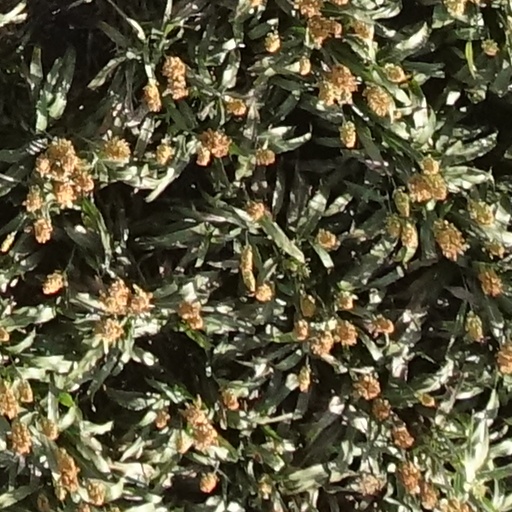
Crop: sorghum